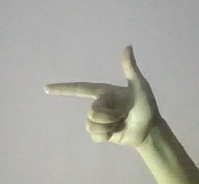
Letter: yaa